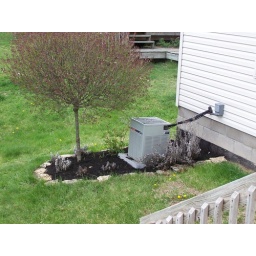
This is the small flower bed under Wink's window in the back yard.